Tropical Storm Narda (2019)

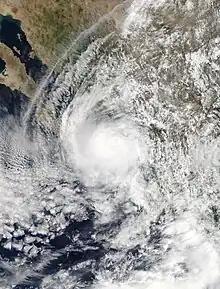
Narda at peak intensity off the coast of Sinaloa on September 30

Tropical Storm Narda was a short-lived tropical storm that remained close to the Pacific coast of Mexico, causing flash flooding and mudslides in southwestern Mexico and the Baja California Peninsula in late September 2019. The fourteenth named storm of the 2019 Pacific hurricane season, Narda developed from a broad area of low pressure that formed off the Central American Pacific coast on September 26. The broad low gradually organized as it moved west-northwestward, and it became Tropical Storm Narda early on September 29 while located off the southern coast of Mexico. The cyclone strengthened slightly before it moved inland near Manzanillo. Narda weakened to a tropical depression after moving inland, but restrengthened into a tropical storm on September 30 as it emerged over the Pacific Ocean just south of the Gulf of California. Narda quickly strengthened, and reached its peak intensity with winds of 50 mph (85 km/h) that day before making a second landfall along the northwestern coast of Mexico. The tropical cyclone weakened rapidly as it moved along the coastline, and it weakened to a tropical depression before dissipating just off the coast of Sonora on October 1.